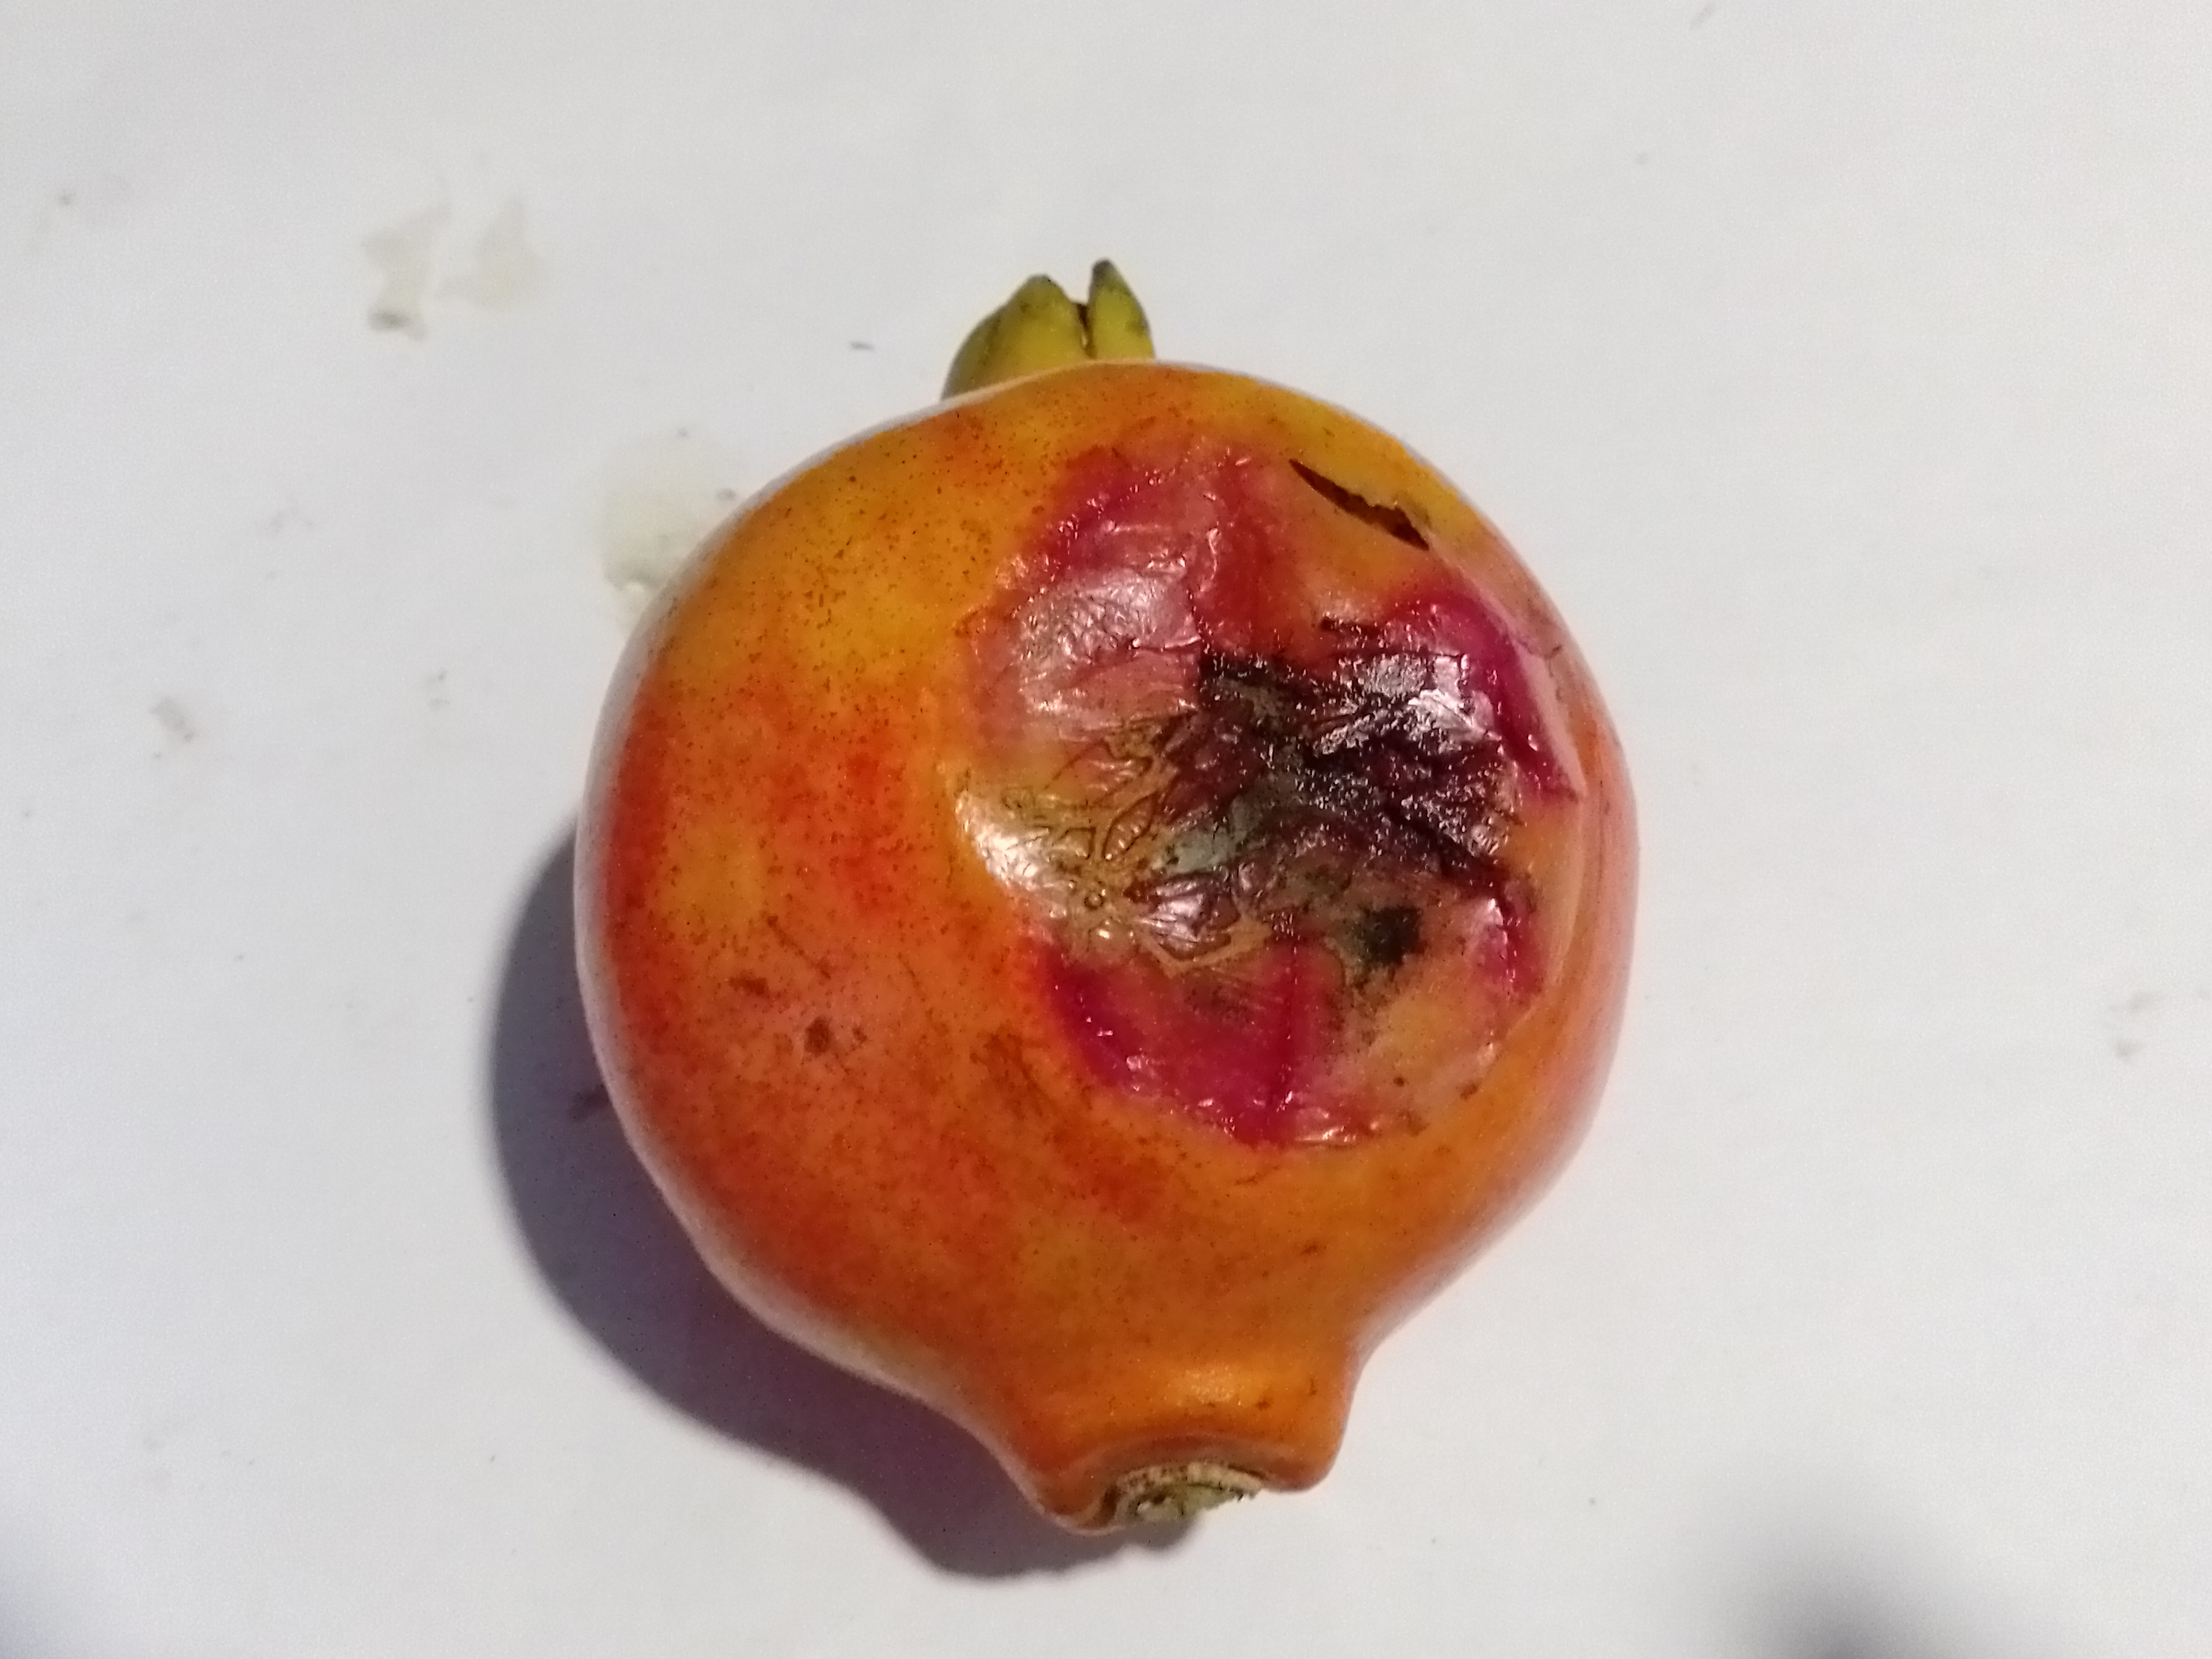
Fruit: pomegranate
Condition: rotten